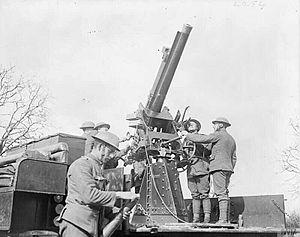
Le canon Ordnance QF 18 pounder, ou simplement 18-pounder ou 18-pdr, fut le principal canon de campagne britannique de l'époque de la Première Guerre mondiale. Il forma l'épine dorsale de la Royal Field Artillery durant la guerre et fut produit en grandes quantités. Il fut utilisé par les troupes britanniques et celles du Commonwealth sur tous les autres théâtres d'opération et par les troupes britanniques en Russie en 1919. Son calibre et le poids de son obus étaient supérieurs à ceux des canons de campagne équivalents en service dans les armées françaises et allemandes. Jusqu'à la mécanisation des années 1930, il était généralement tiré par des chevaux.